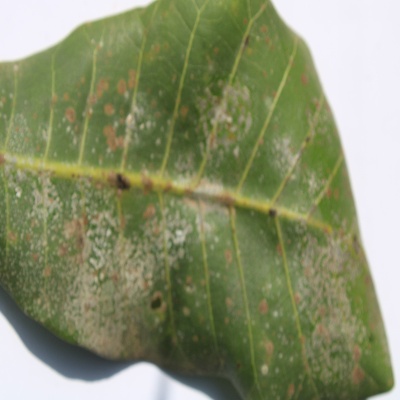
Crop: Cashew
Condition: red rust